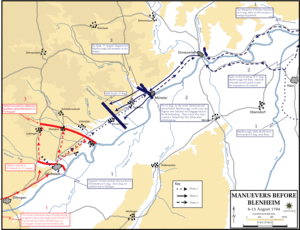
La deuxième bataille de Höchstädt, également appelée bataille de Hochstett ou encore bataille de Blenheim, livrée le 13 août 1704, est un affrontement majeur de la guerre de Succession d'Espagne qui opposait le royaume de France et l'Électorat de Bavière à la Grande Alliance rassemblant l'Angleterre, les Provinces-Unies, le Portugal et le Saint-Empire. Elle a été livrée sur un front d’un peu plus de 6 kilomètres en Bavière, de Höchstädt an der Donau à Blenheim.